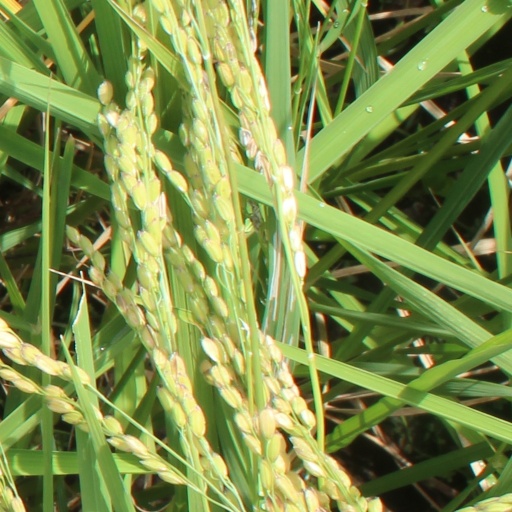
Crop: rice